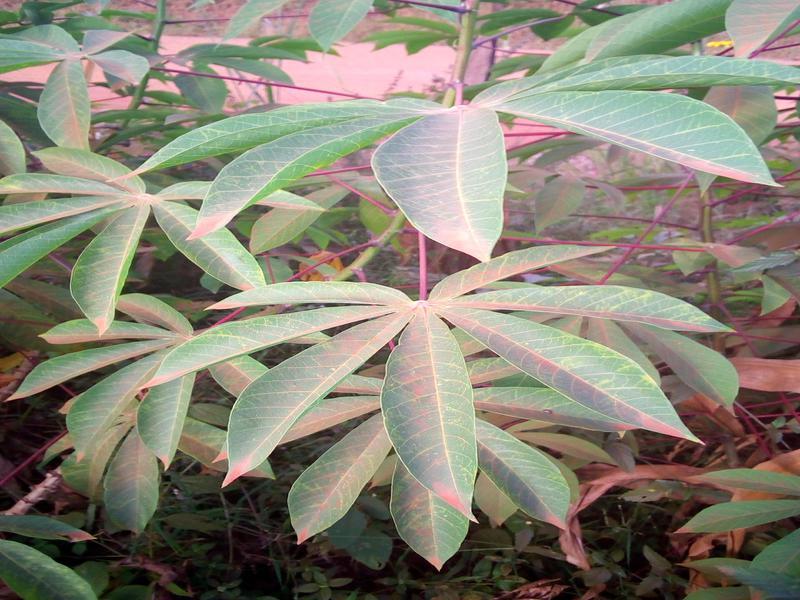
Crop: cassava
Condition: brown_streak_disease